Buenavista, Guimaras

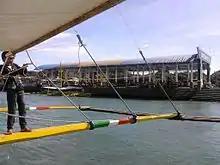
Buenavista, Guimaras ferry terminal for pump boats

Buenavista is the oldest municipality on Guimaras. It was established in 1775, during the Spanish colonial period. A Spanish governor general was reputedly impressed by the scenery of the location, and called the place "Buenavista", Spanish for "beautiful view".